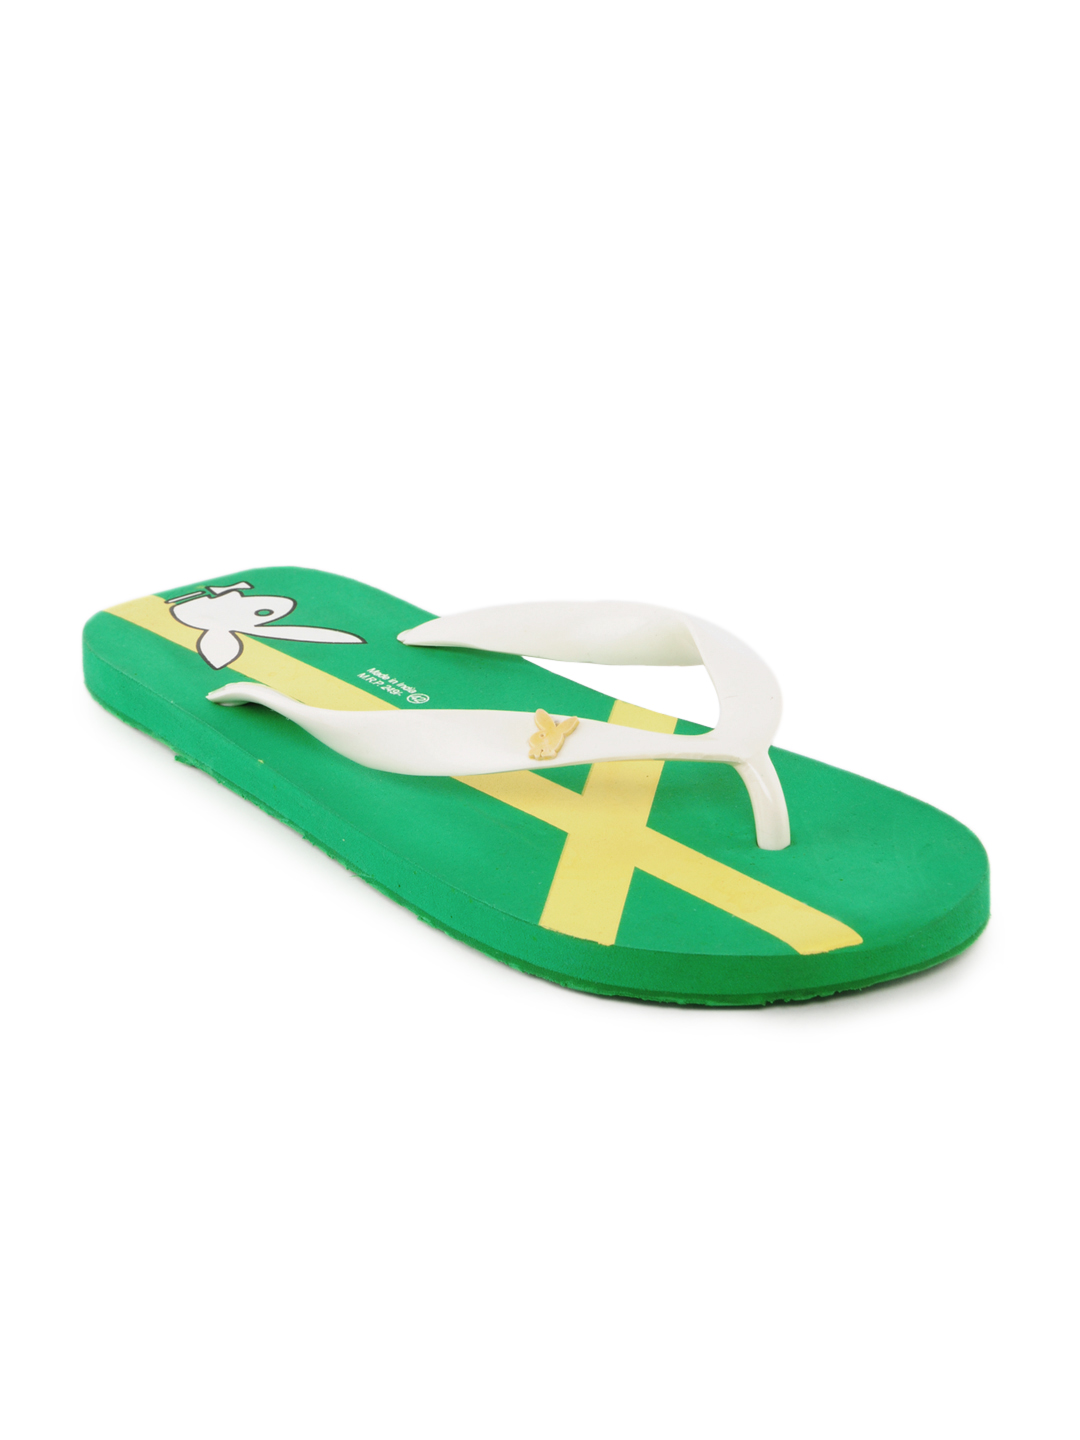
Playboy Men Green Flip Flops
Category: Footwear / Flip Flops / Flip Flops
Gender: Men
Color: Green
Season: Summer 2012
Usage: Casual